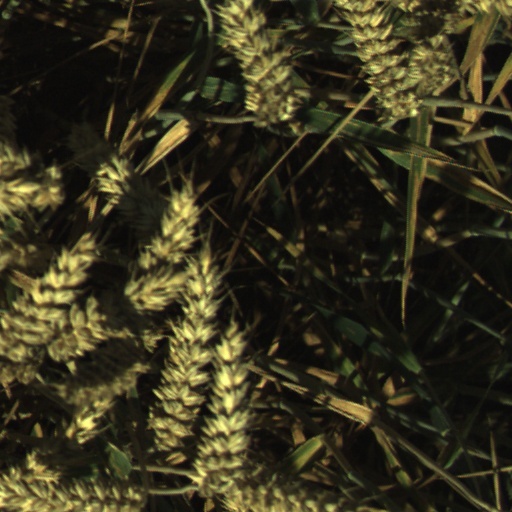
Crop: wheat